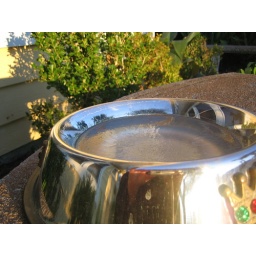
Sharky's water froze overnight Wednesday. This doesn't happen often here at the beach in Northeast Florida.